Mehdi Carcela

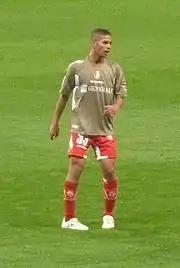
Carcela with Standard Liège in 2009

In the 2010–11 season, Carcela's performances were observed by Zinedine Zidane from Real Madrid. He made an impressive start to the season when he scored four goals in two games against Lierse on 6 August and Lokoren eight days later. He then scored three goals in three matches between game weeks 10 and 12, as he helped the club humiliate Anderlecht in a 5–1 win; then scored another in a loss against Genk on 17 October; and a 2–1 win against Gent a week later. At the end of 2010, Carcela was listed among the 100 best young players in the world by "Don Balón".